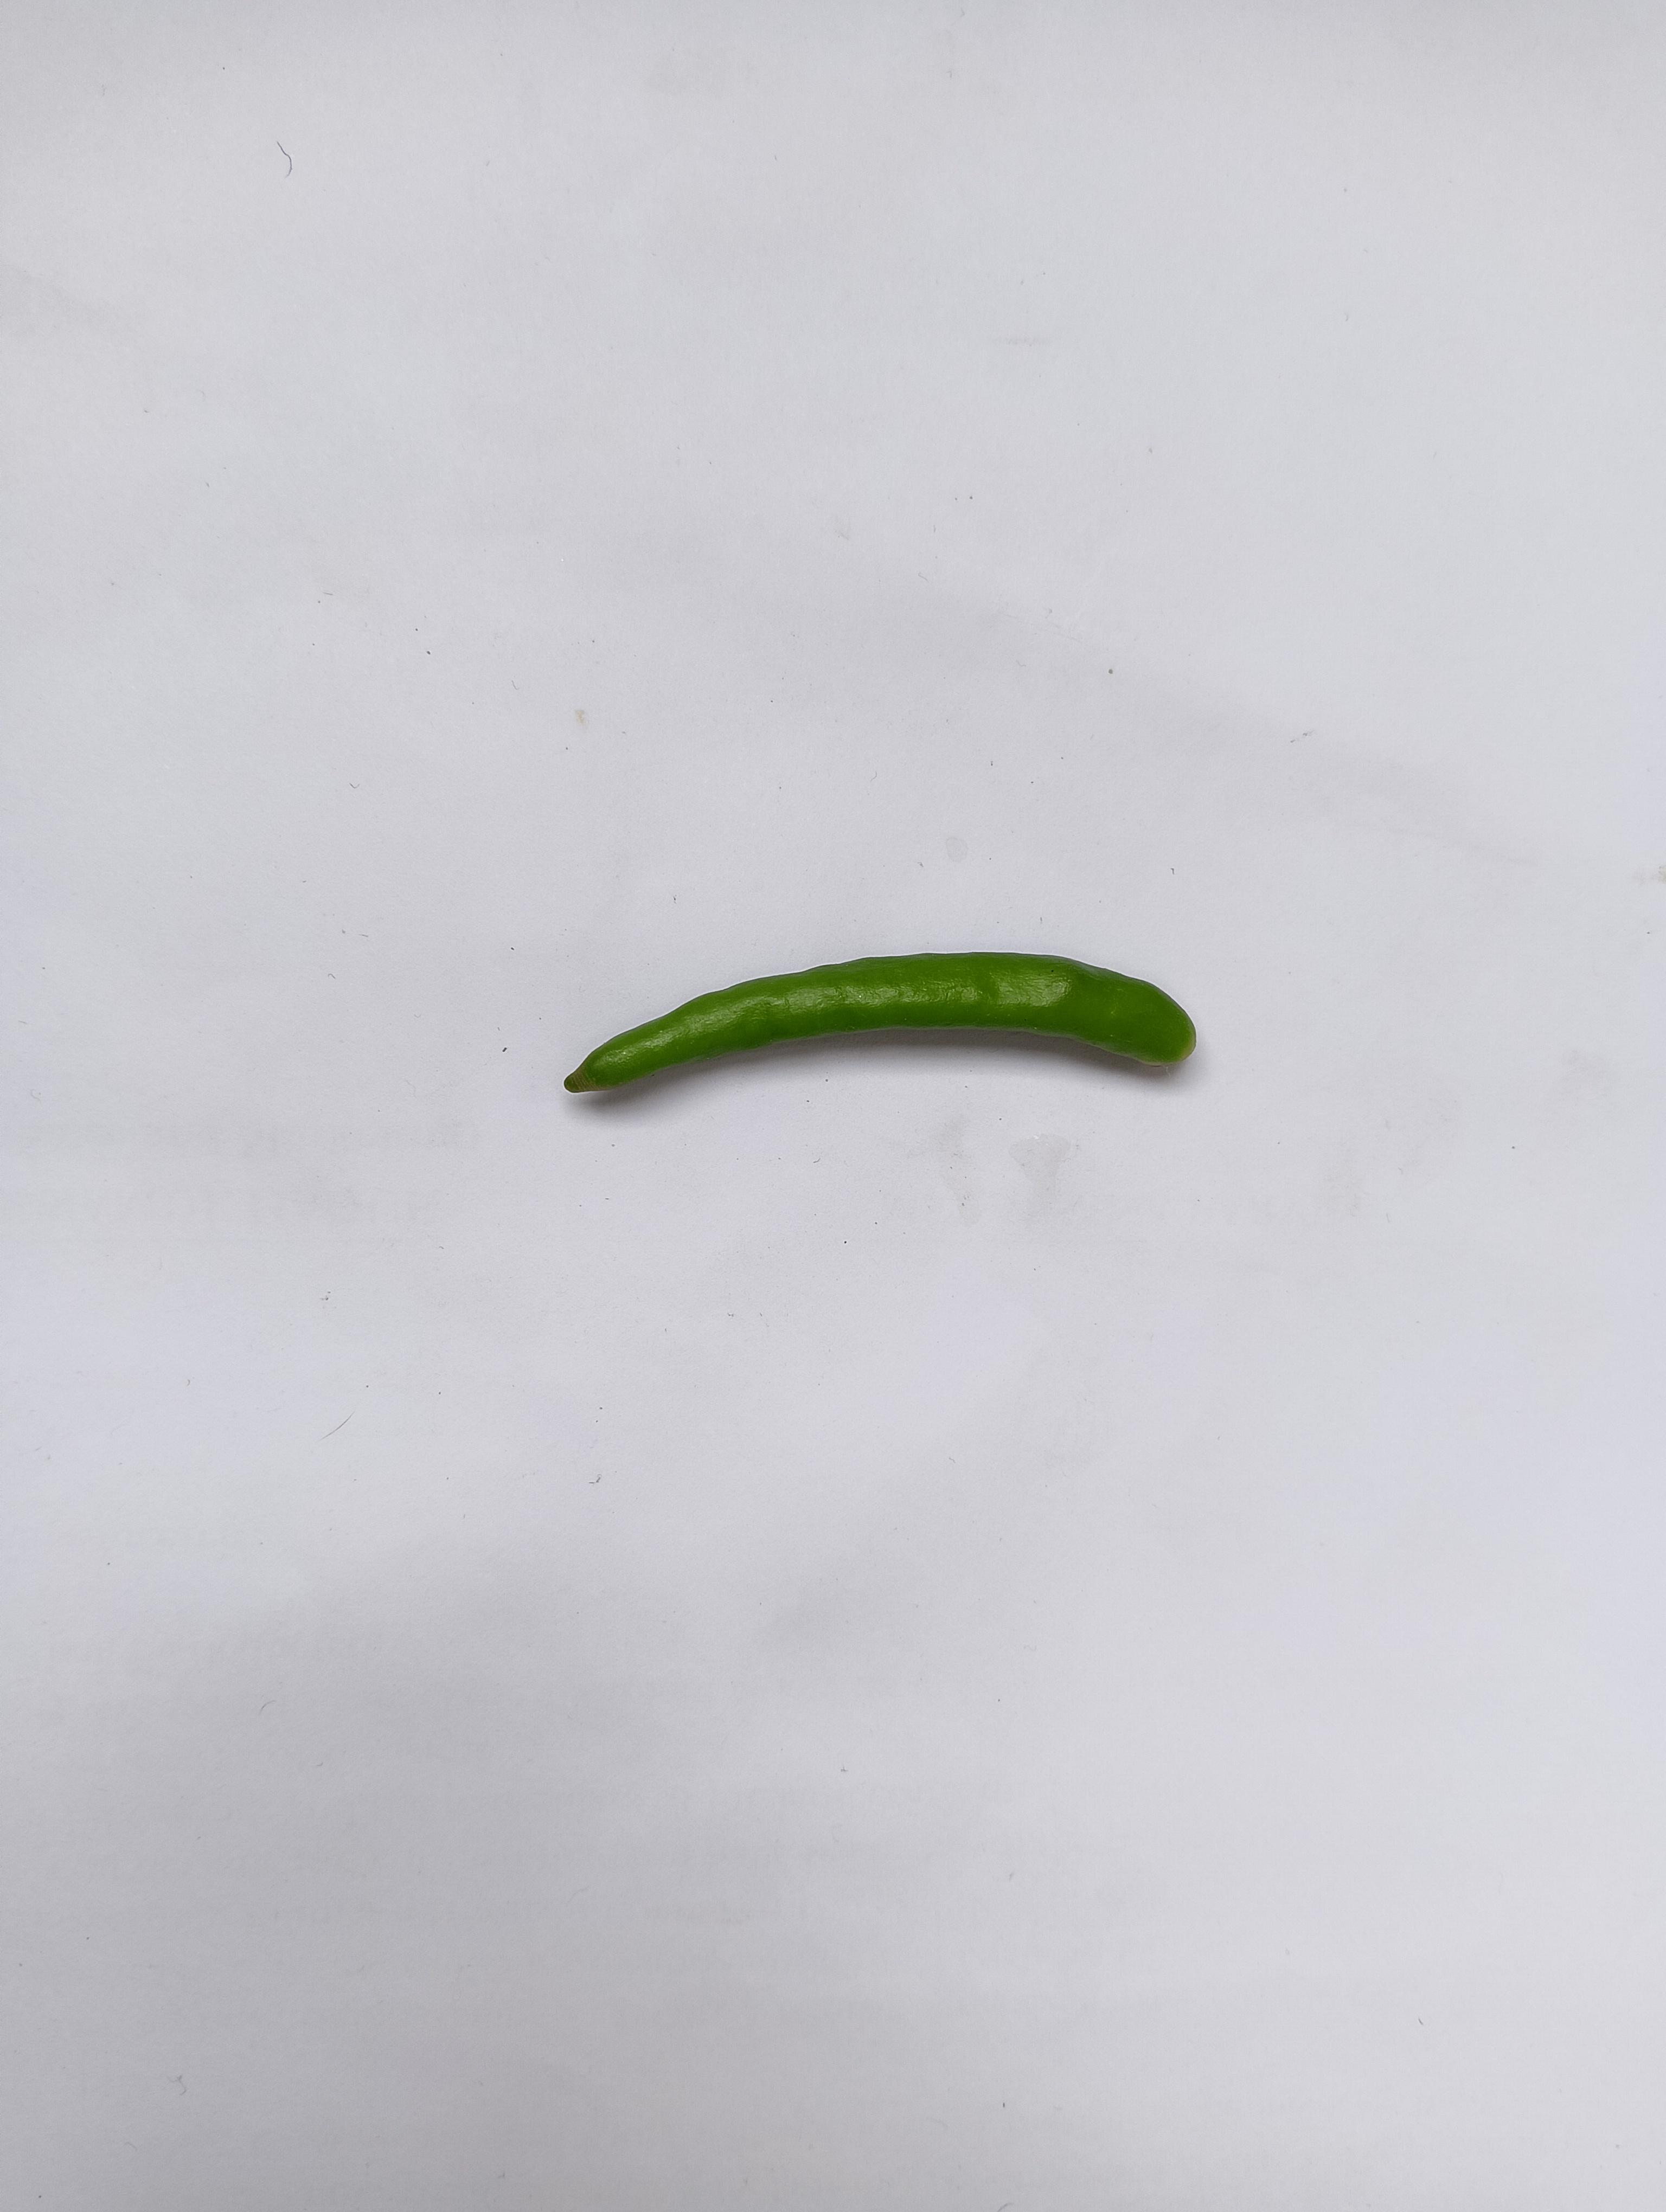
Label: Green Chili